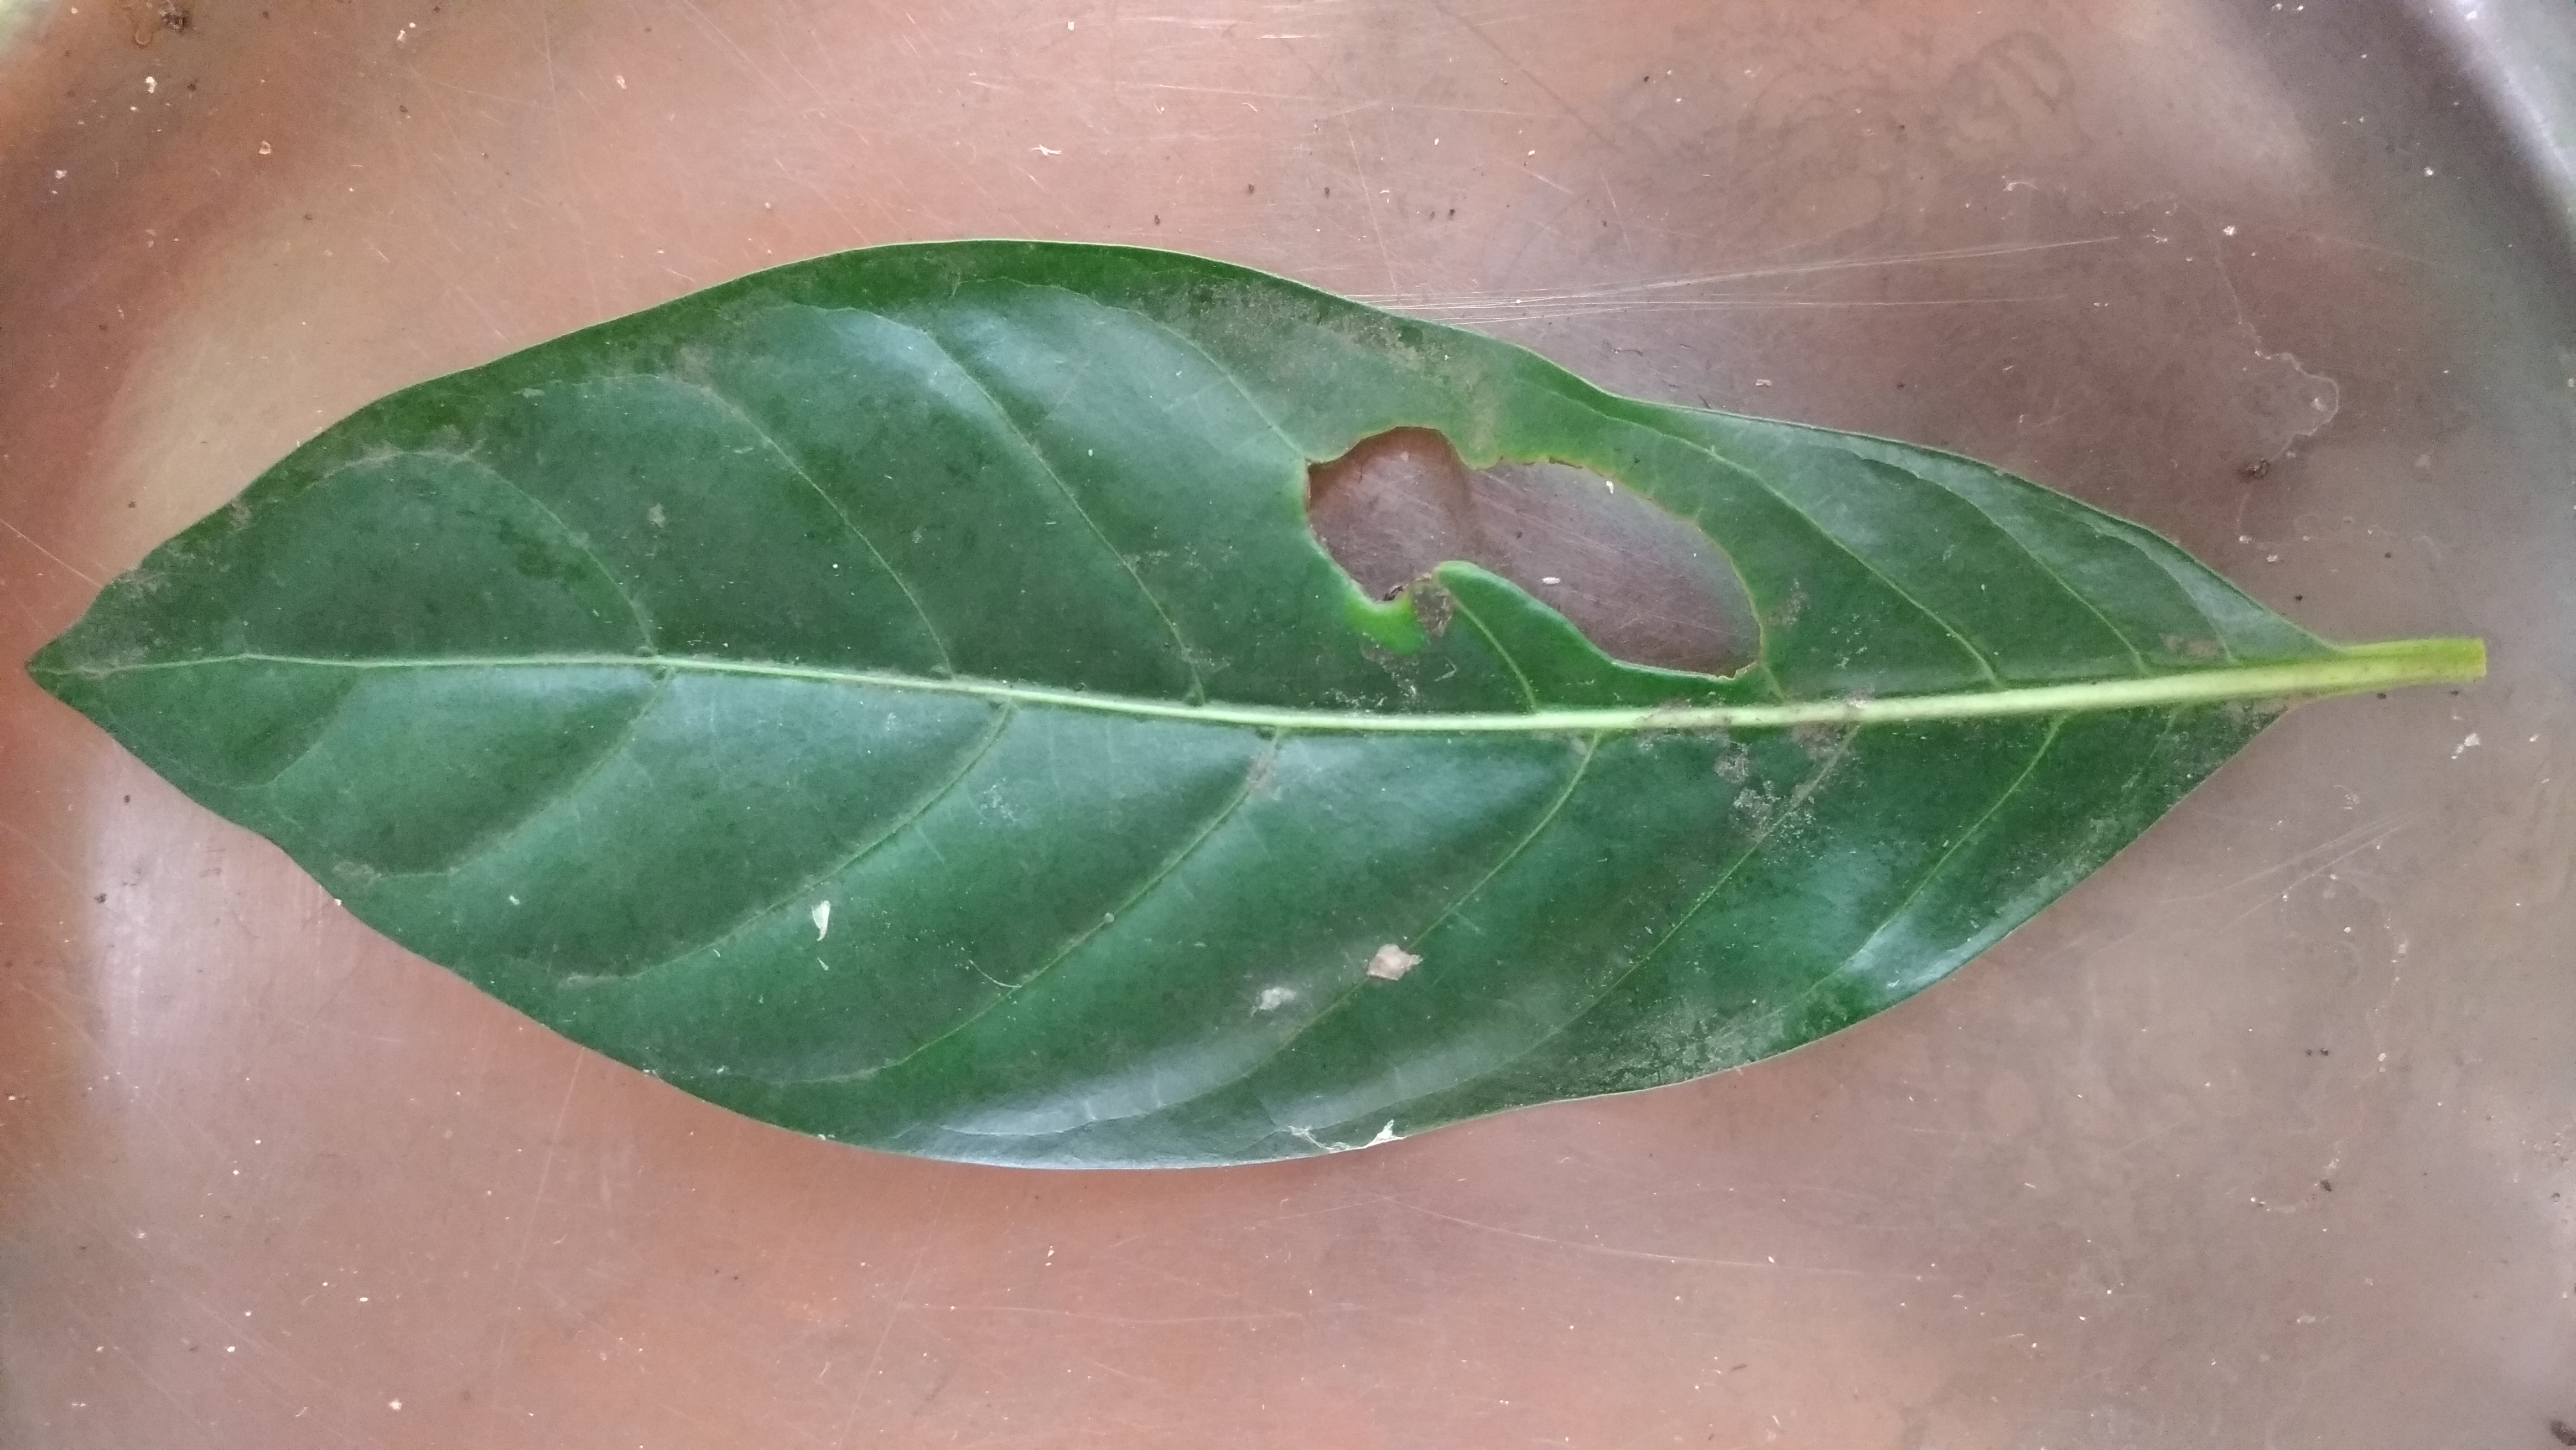
Plant: Nooni